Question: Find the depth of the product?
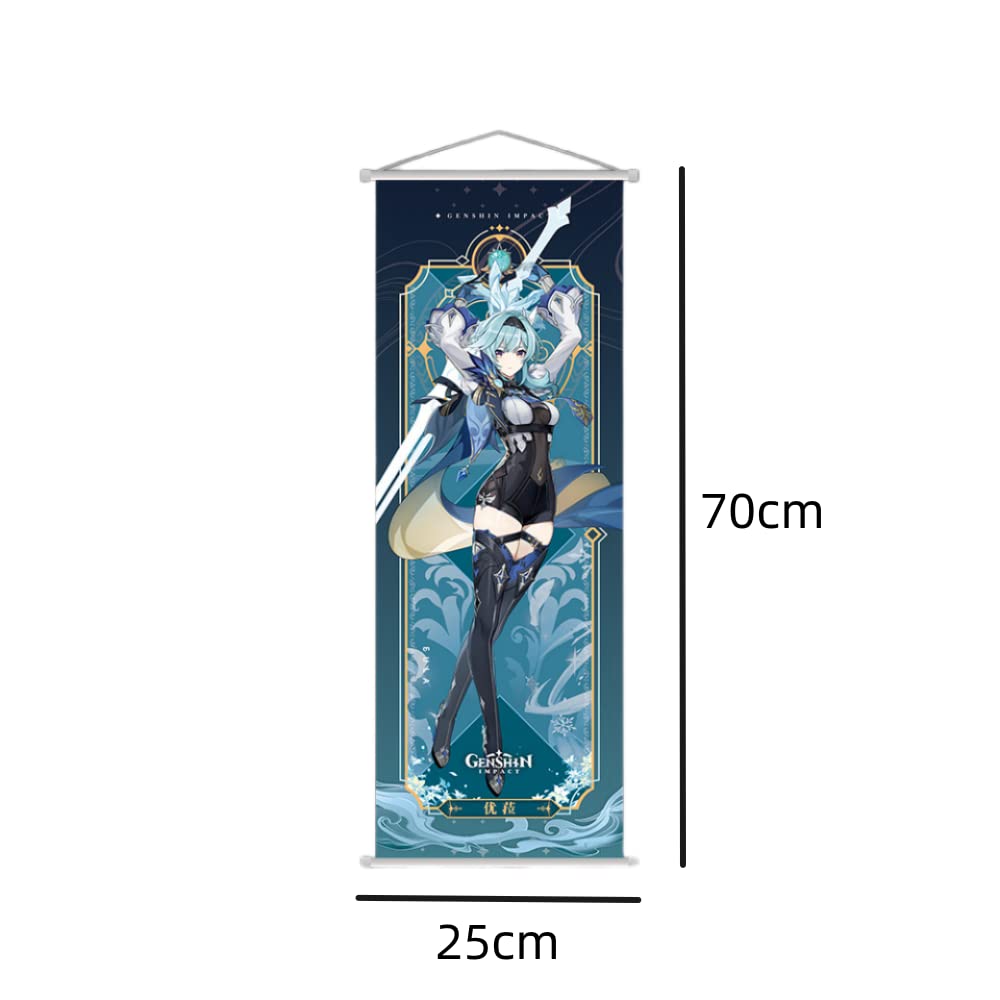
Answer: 70.0 centimetre